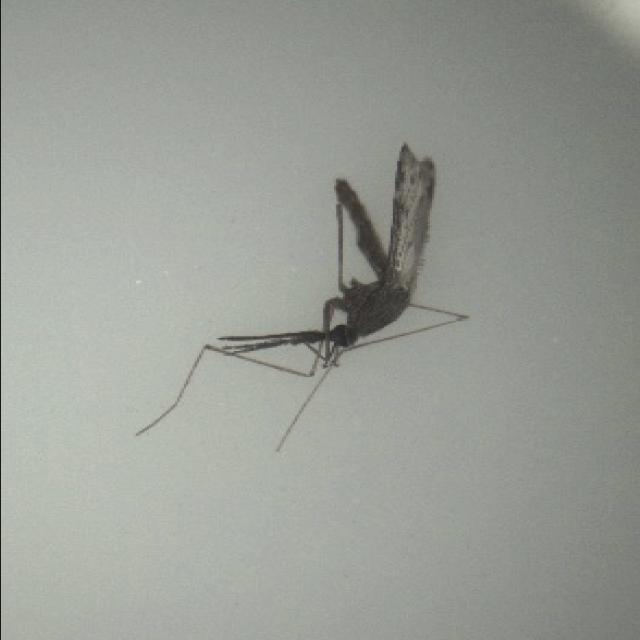
Species: anopheles_sinensis